Petr Hrdlička

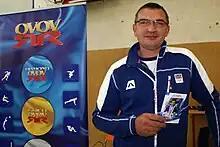
Petr Hrdlička in 2012

Petr Hrdlička (born 23 December 1967) is a Czech sport shooter and Olympic champion for Czechoslovakia. He won a gold medal in trap shooting at the 1992 Summer Olympics in Barcelona. Hrdlička was born in Brno.